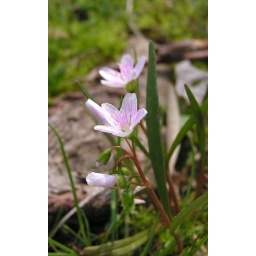
A bunch of the previous pink flower in my set.